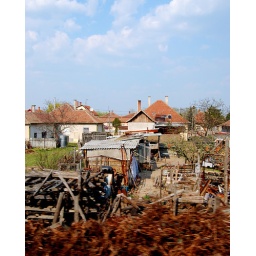
From the train window in Hungary